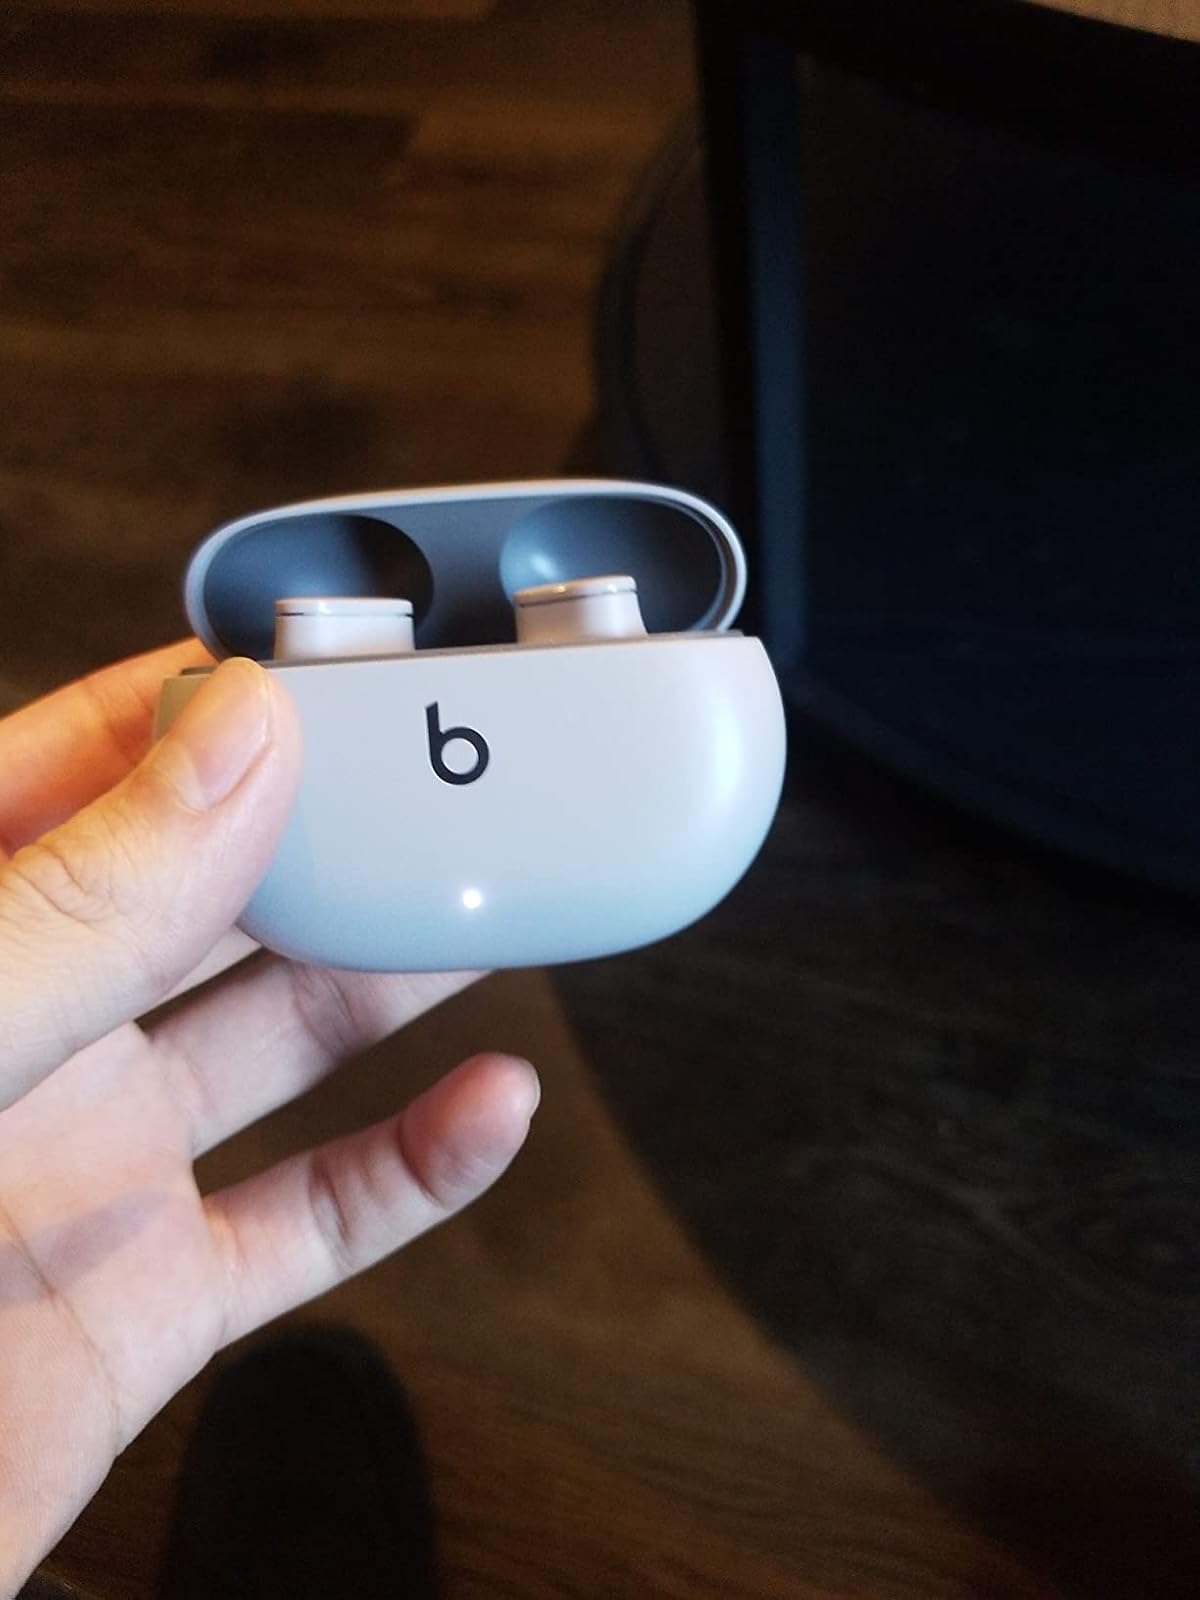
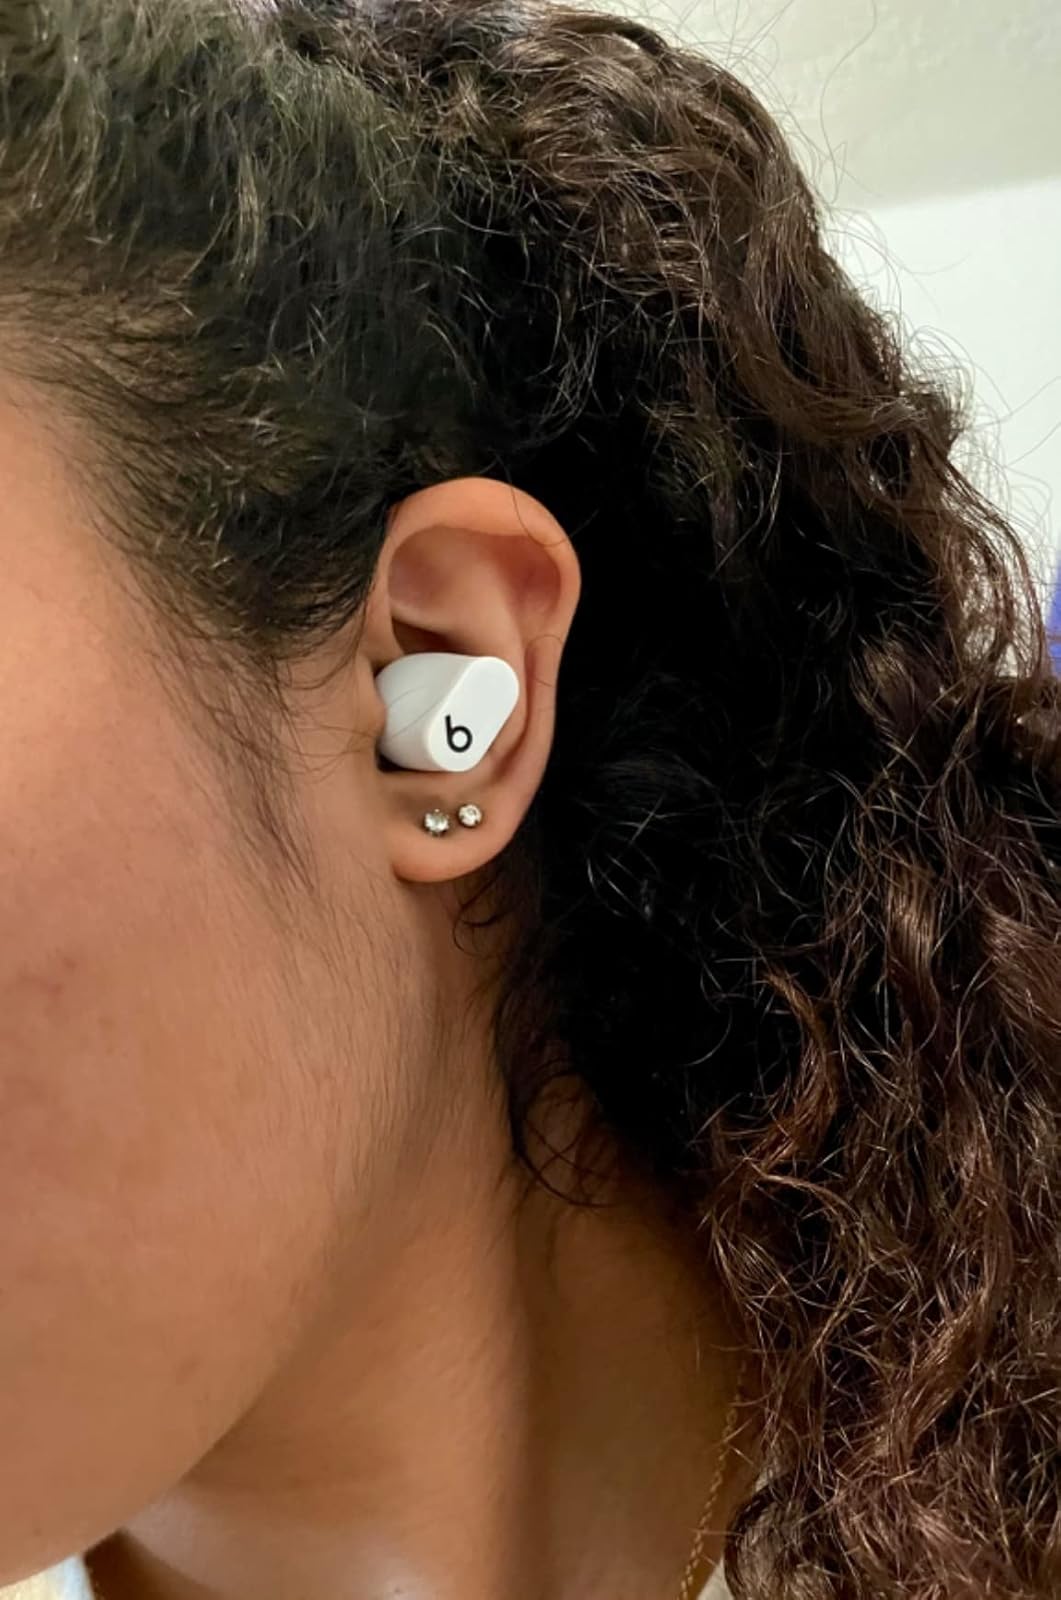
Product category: earbuds
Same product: no